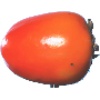
Label: Kaki 1